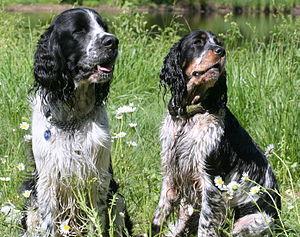
Springer anglais ou l'English Springer Spaniel est un chien de chasse. C'est un chien leveur de gibier et broussailleur qui est aussi utilisé comme chien d'eau grâce à ses capacités de nage. Cette race est d'origine britannique, d'où son nom. Dans les années 1900 une forme moderne de Springer Anglais est née dans le comté de Norfolk en Angleterre appelé Norfolk Spaniel. À l'origine, ce chien fut employé à la chasse pour faire jaillir le gibier du taillis où il se trouvait afin que les fusils des chasseurs tirent bien leur cible.